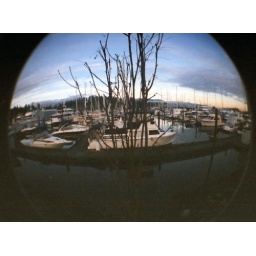
Vancouver boats obstructed by a tree